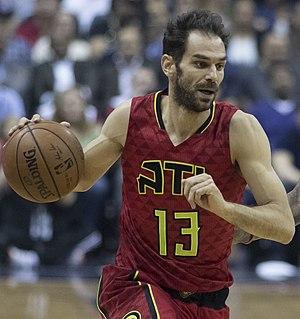
José Manuel Calderón, né le 28 septembre 1981 à Villanueva de la Serena en Espagne, est un joueur de basket-ball espagnol, évoluant au poste de meneur. Avec la sélection espagnole, il remporte le championnat du monde 2006 et un titre européen lors du championnat d'Europe 2011. Il compte par ailleurs deux médailles d'argent aux Jeux de Pékin puis de Londres et deux médailles d'argent en championnat d'Europe, en 2003 et 2007.